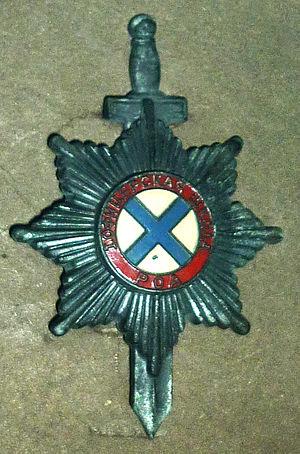
Insigne de la première école d'officiers de l'Armée de libération Russe Русский: Нагрудный знак первой офицерской школы РОА
L’Armée de libération russe, également connue sous le nom d'armée Vlassov, était une formation militaire de volontaires russes armés par la Wehrmacht durant la Seconde Guerre mondiale. Cette armée fut organisée par l’ancien général de l’Armée rouge Andreï Vlassov, qui tentait ainsi d’unifier tous les Russes contre le régime bolchevique de l’Union soviétique. Parmi les volontaires se trouvaient un grand nombre de prisonniers de guerre soviétiques, des Ostarbeiter, et des émigrés russes blancs. Le 14 novembre 1944, ses troupes furent officiellement renommées Forces armées du comité de libération des peuples russes.